Dominique Clos

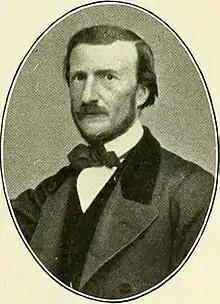

Dominique Clos (25 May 1821, Sorèze – 19 August 1908) was a French physician and botanist.